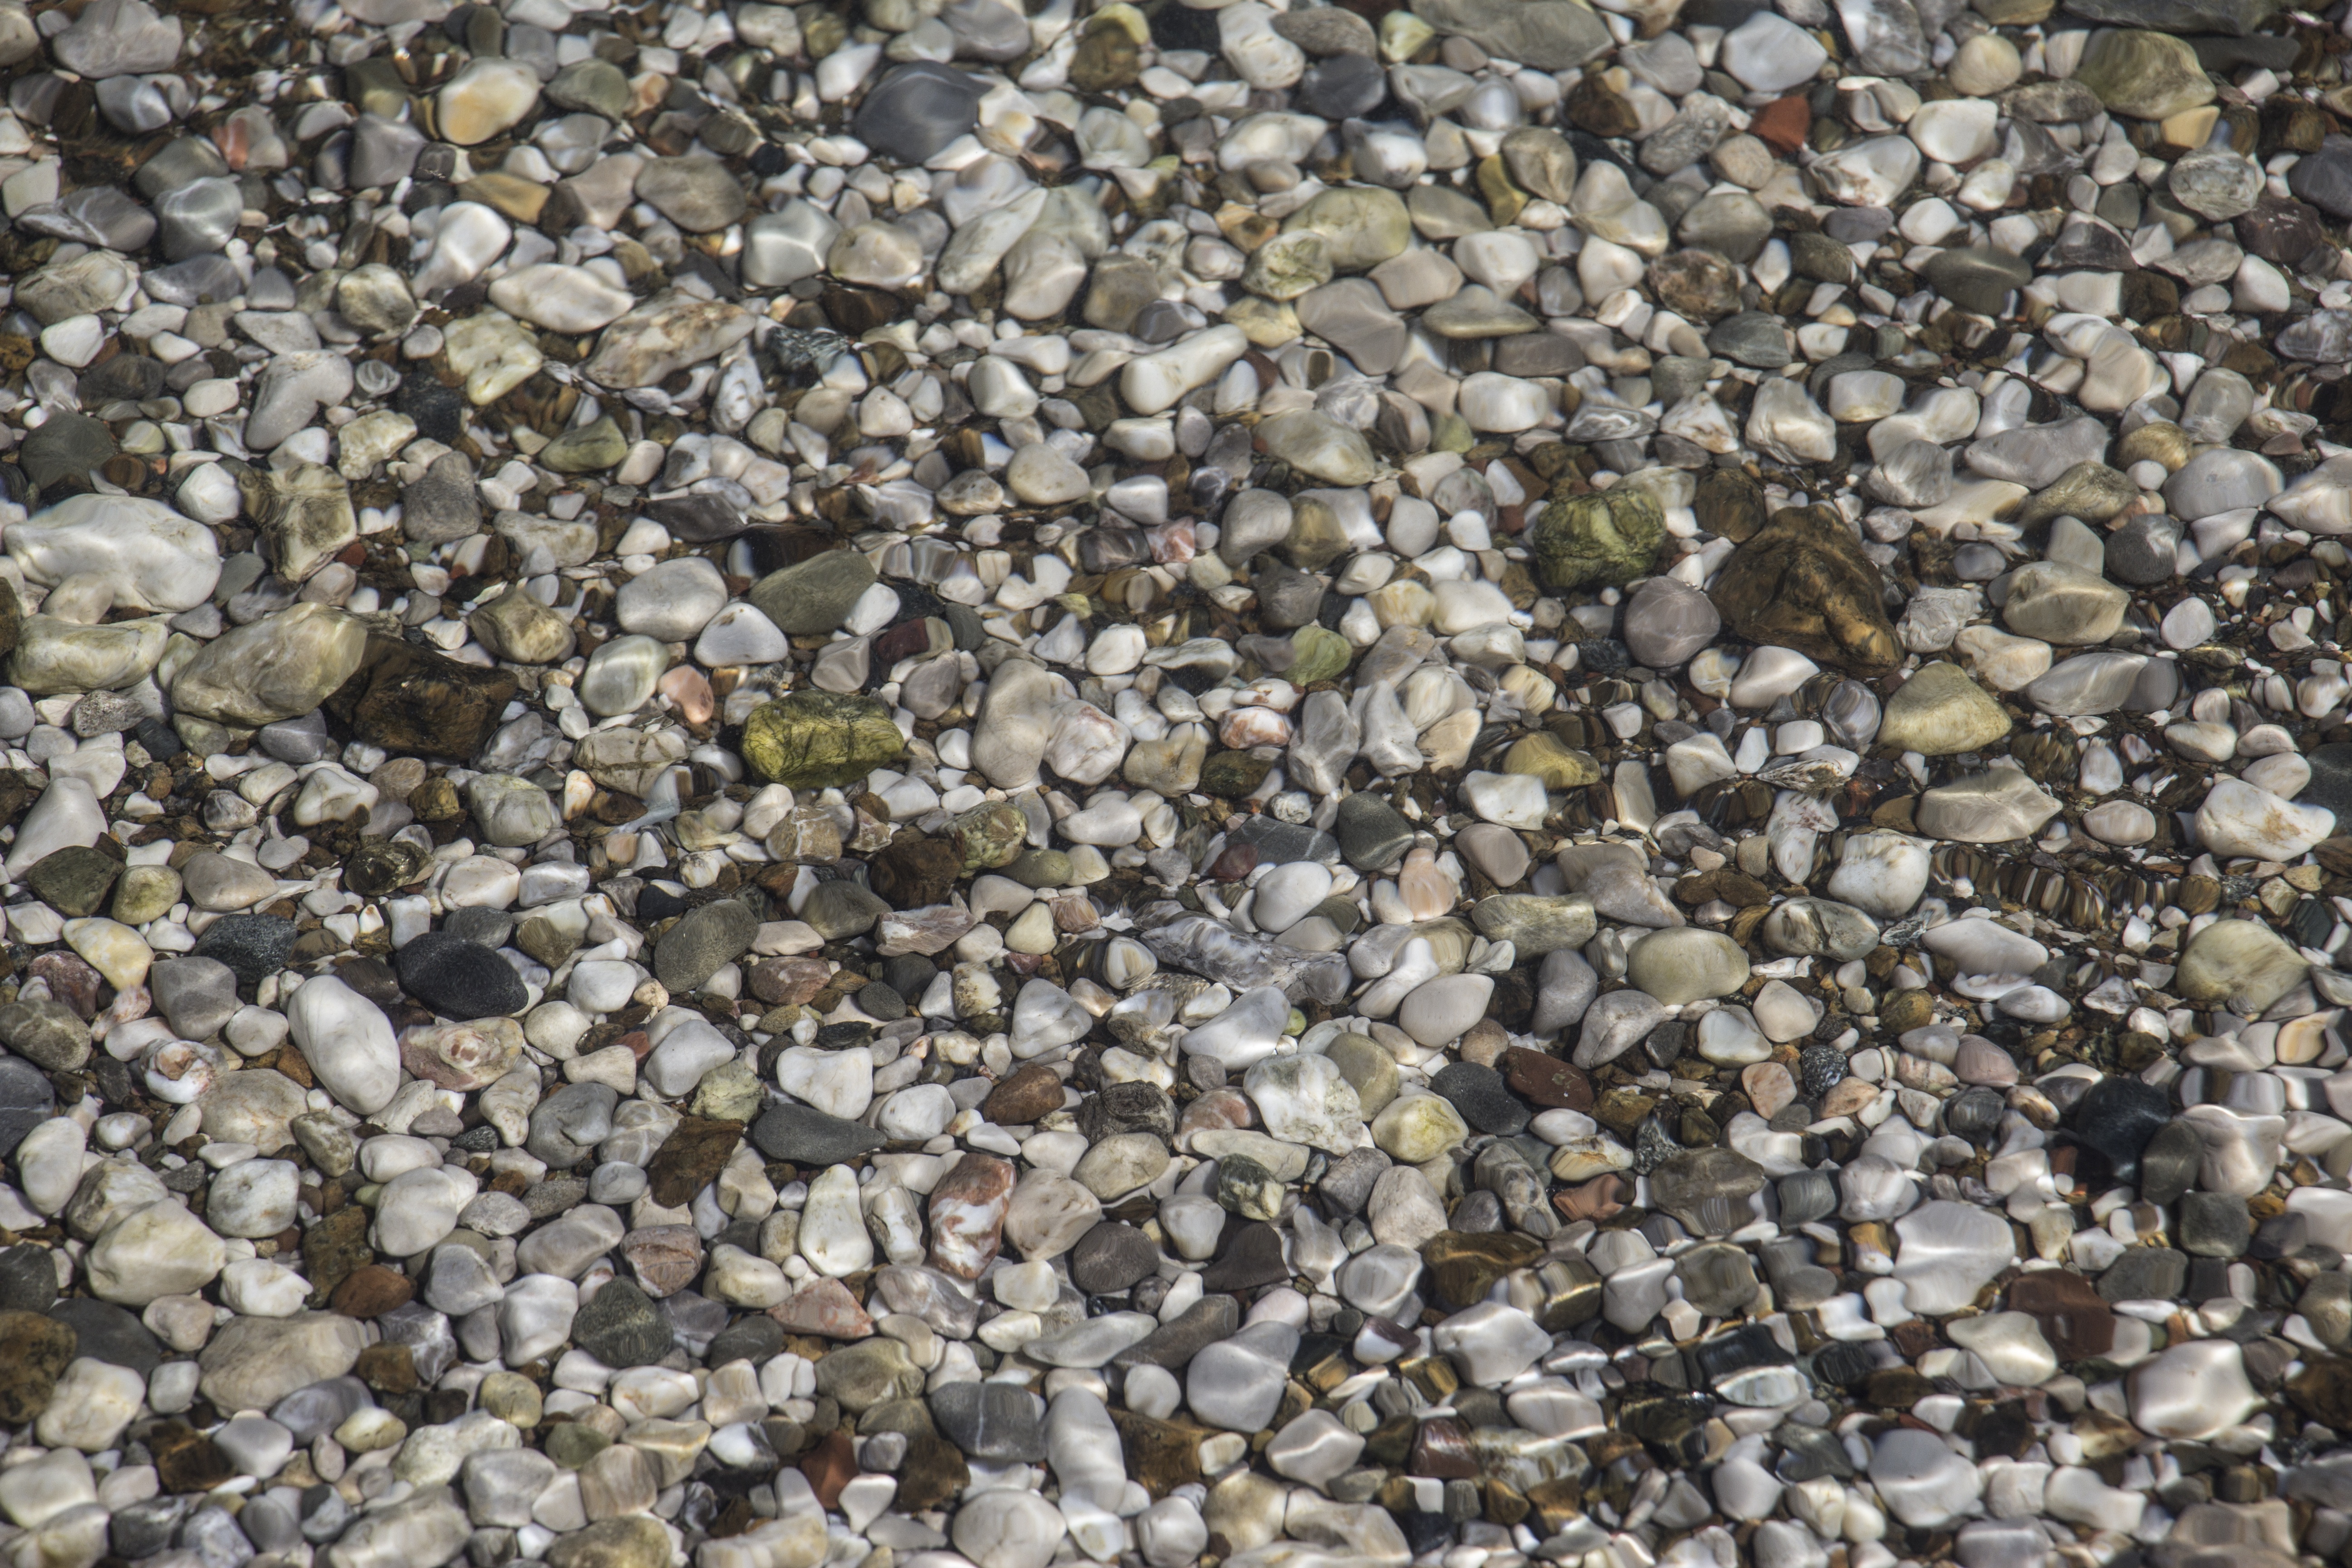
sea, water, rock, liquid, light, sun, texture, lake, river, asphalt, ripple, pool, pond, clear, spring, shine, pebble, calm, clean, soil, drink, blue, stone wall, material, splashing, surface, sparkle, sunny, rubble, aqua, gravel, level, drinking, sparkling, fountain, see, area, shiny, sublime, fluid, flutter, refract, fluctuate, platoon, plash, clearness, deflect